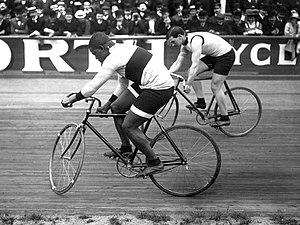
Major Taylor et Léon Hourlier,[1] Buffalo [cyclisme sur piste]